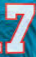
Number: 7